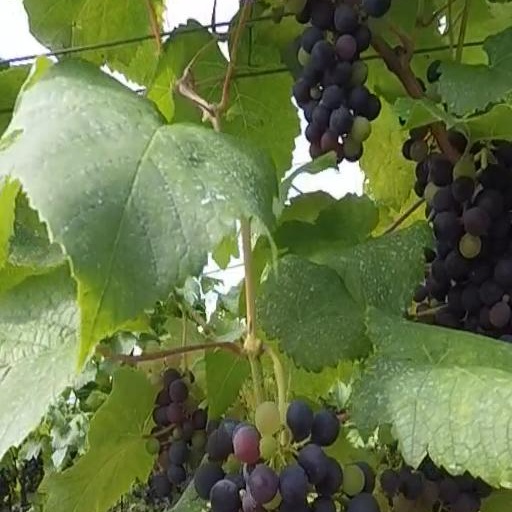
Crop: grape